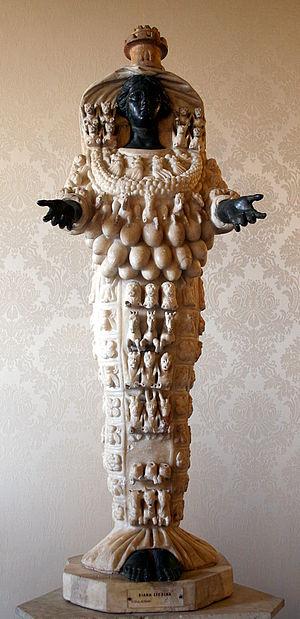
Artémis d'Éphèse. Marbre et bronze, copie romaine d'un original hellénistique du IIe siècle av. J.-C.